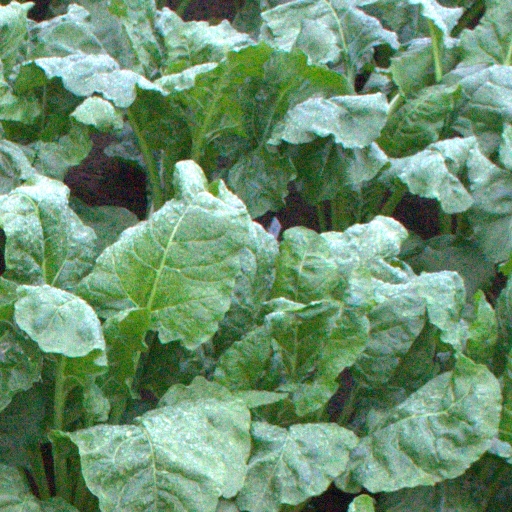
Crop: sugar beet